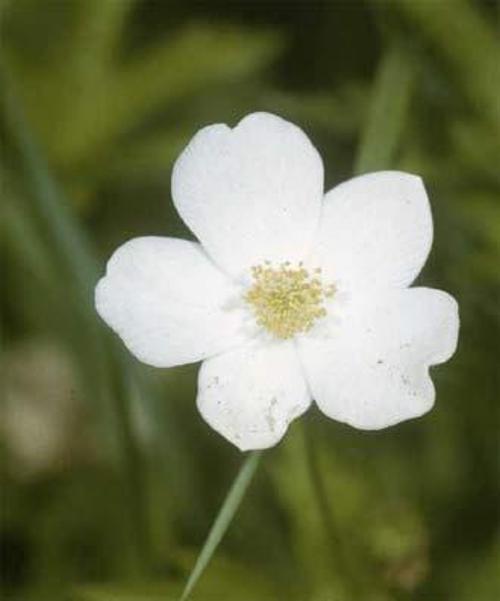
Flower: Windflower